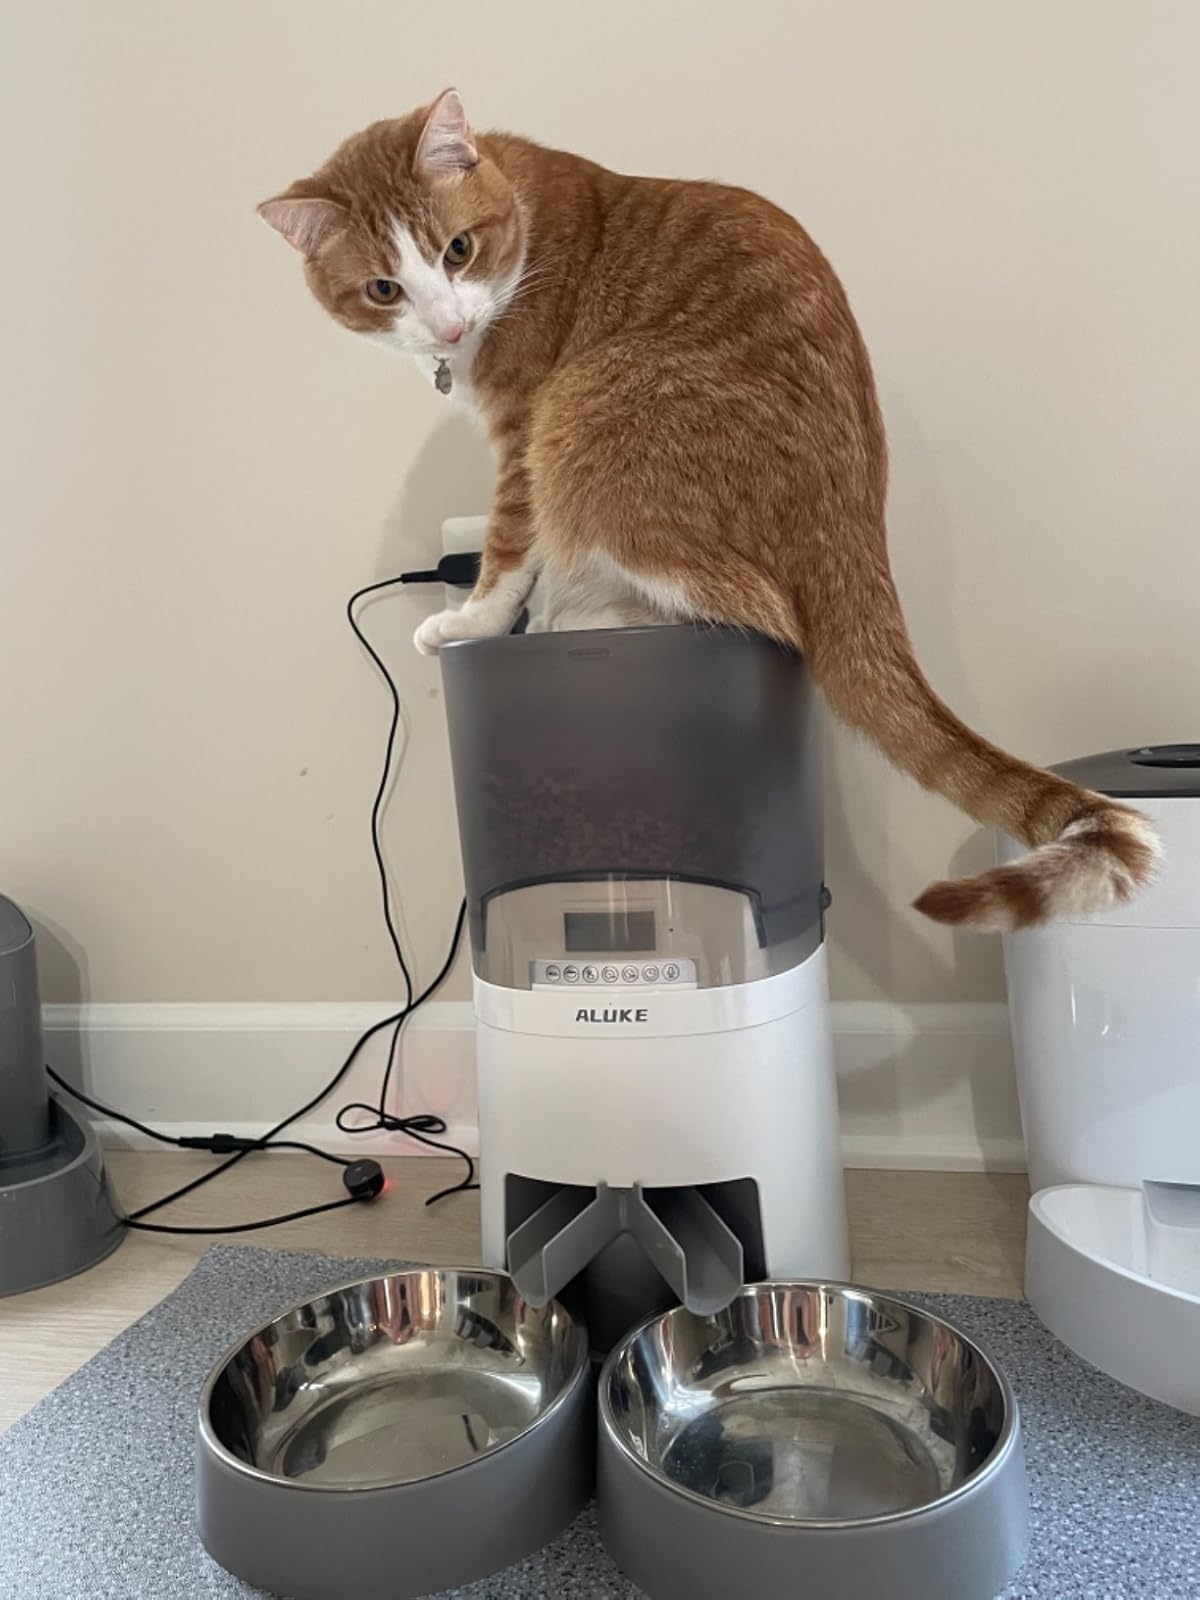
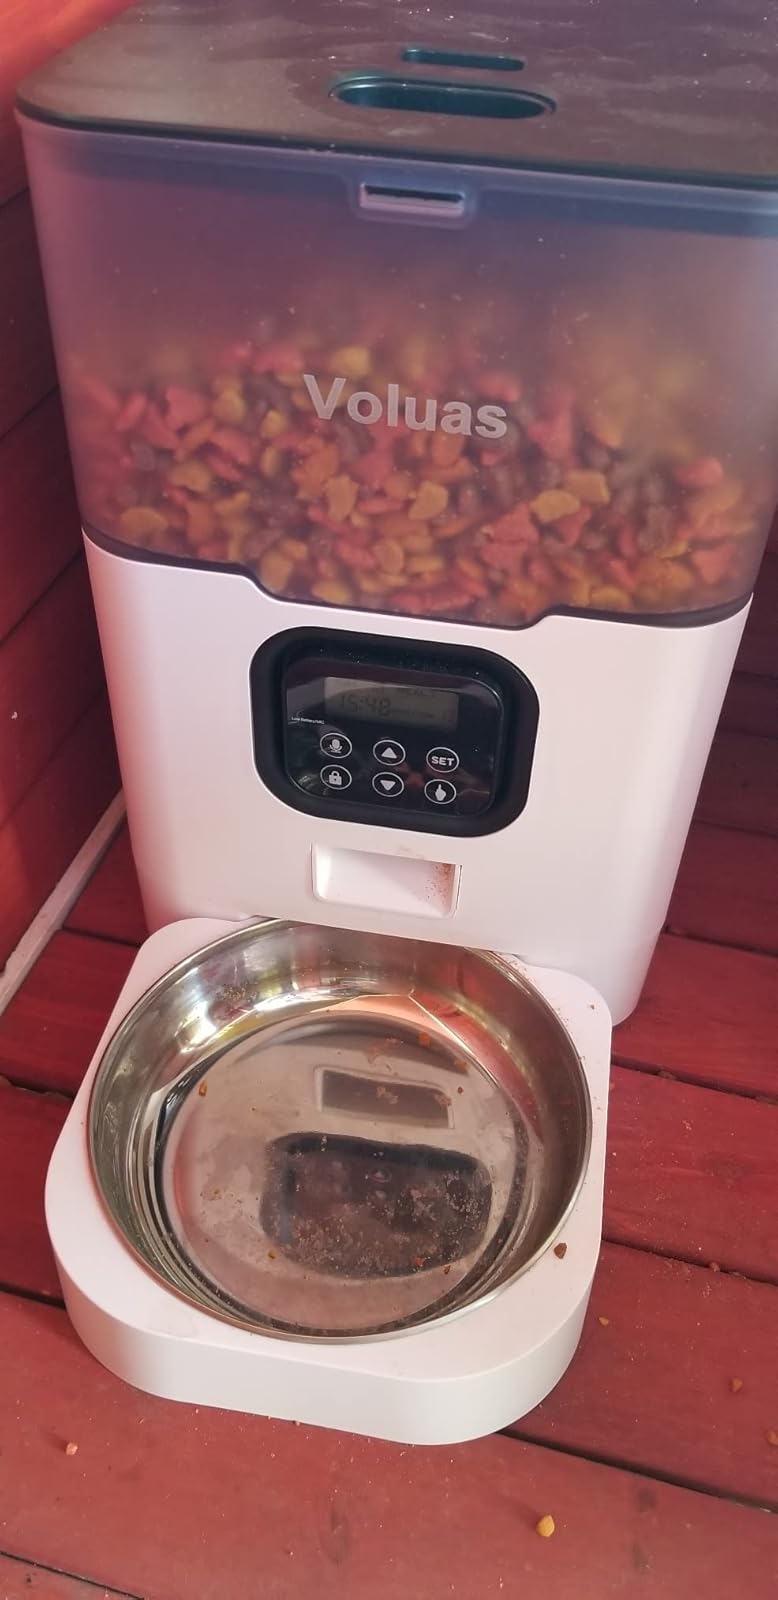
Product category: items_feeder
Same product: no